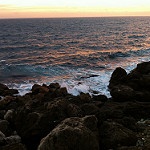
Label: sea